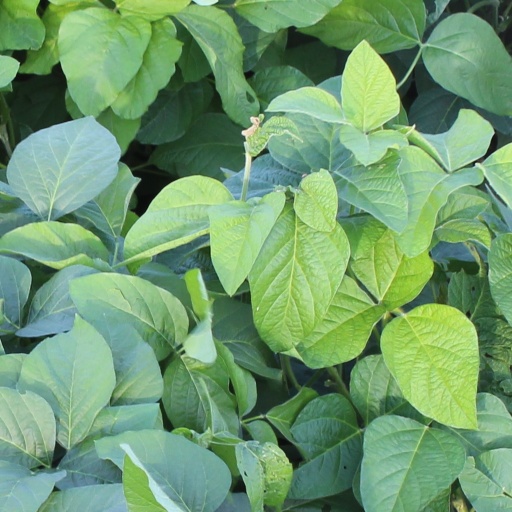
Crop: soybean